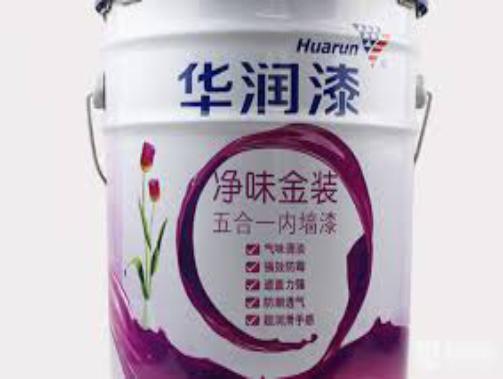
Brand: huarun
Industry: Others